Paddle steamer

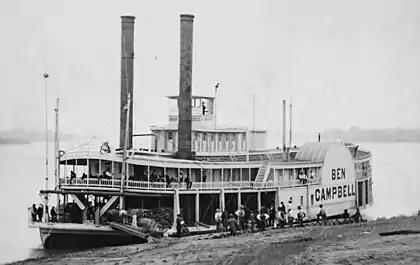
A typical river paddle steamer from the 1850s.

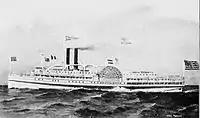
Fall Line's sidewheel steamer "Providence", launched 1866

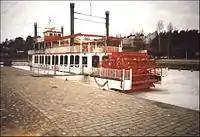
"Finlandia Queen", a paddle-wheel ship from the 1990s in Tampere, Finland

A paddle steamer is a steamship or steamboat powered by a steam engine driving paddle wheels to propel the craft through the water. In antiquity, paddle wheelers followed the development of poles, oars and sails, whereby the first uses were wheelers driven by animals or humans.